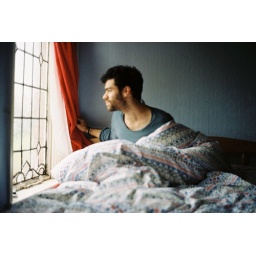
This old house is falling down around my ears while I am drowning in a river of my tears